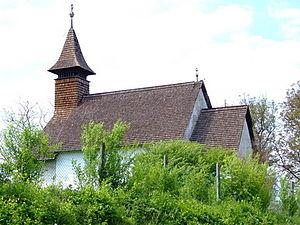
Rakacaszend est un village et une commune du comitat de Borsod-Abaúj-Zemplén en Hongrie.